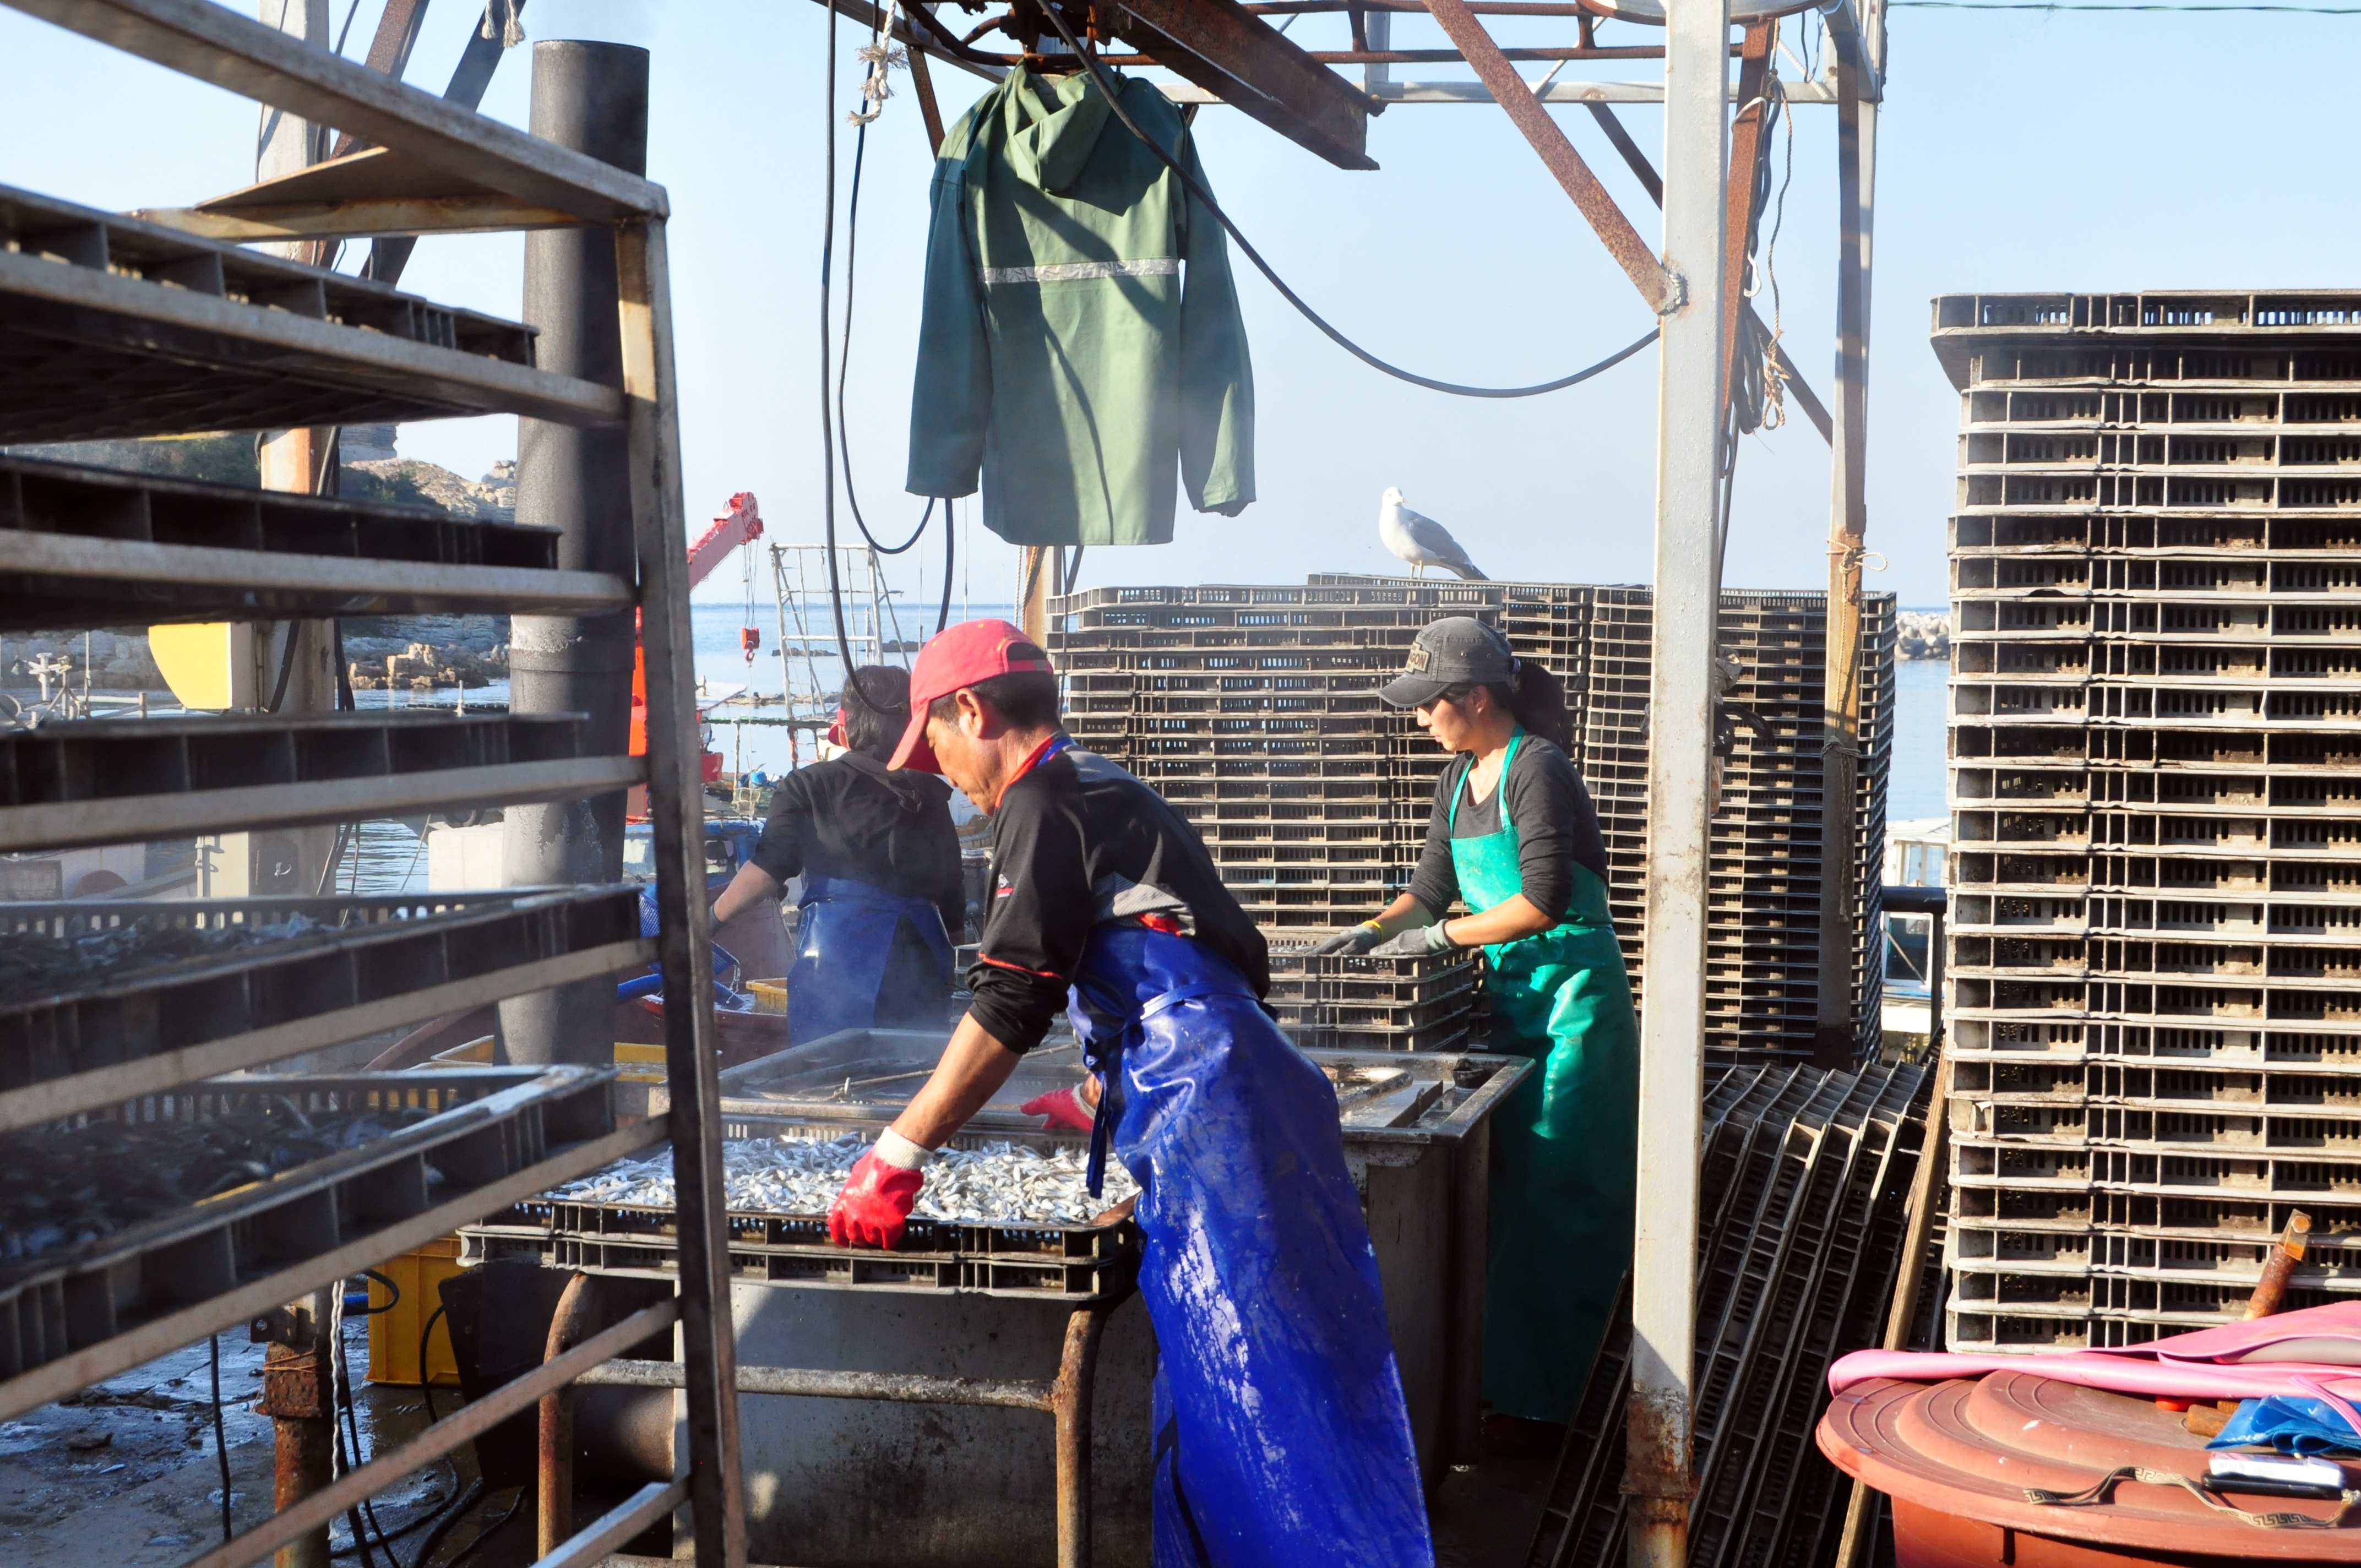
water, workshop, travel, recreation, art, wharf, baengnyeongdo, making sauce